Pomerol AOC

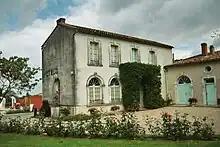
Château Pétrus

There is no official classification for the châteaux of Pomerol. While the reason for this is often touted as the relatively recent prominence of Pomerol on the world market, even now with the wines of Pomerol generating worldwide acclaim and recognition, many of the producers still feel that an official ranking of Pomerol estates is not needed. Some producers, such as Nicolas de Bailliencourt of Château Gazin, believe most of the opposition is from small growers who fear being left off any ranking making their wines perceived to be inferior. Another proprietor told wine writer Stephen Brooks that the current, unranked system "allows the mediocre wines to profit from the reputation of Pomerol's best wines," and pointed to the results of the 2002 AOC label tasting panel, determining whether wines are allowed to bear the name AOC Pomerol on their wine label. Despite 2002 being a very difficult and sub-par vintage not a single wine failed to gain AOC approval.